Answer in natural language. Which object is closer to the camera taking this photo, blue modern tv stand (highlighted by a blue box) or side table (highlighted by a green box)? Choose between the following options: side table (highlighted by a green box) or blue modern tv stand (highlighted by a blue box)
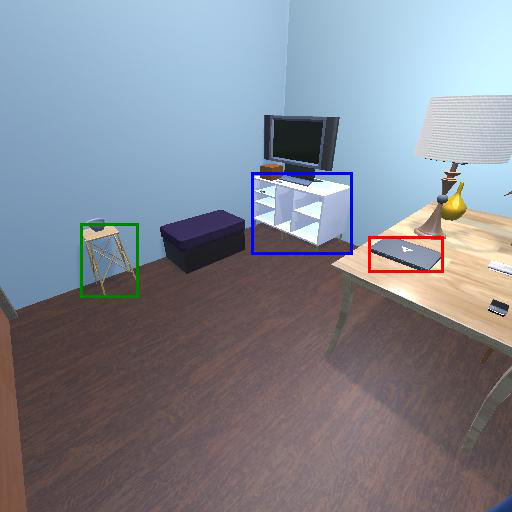
<answer>side table (highlighted by a green box)</answer>